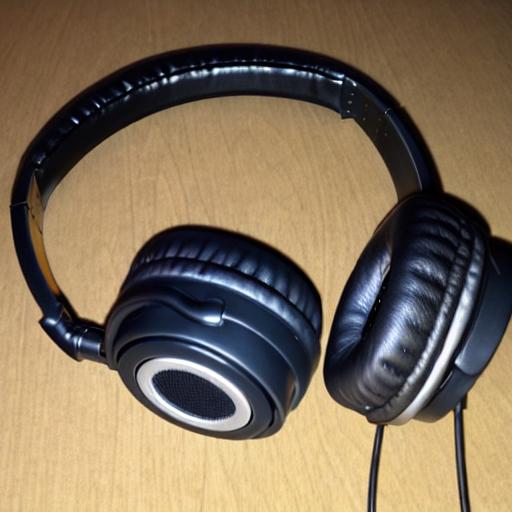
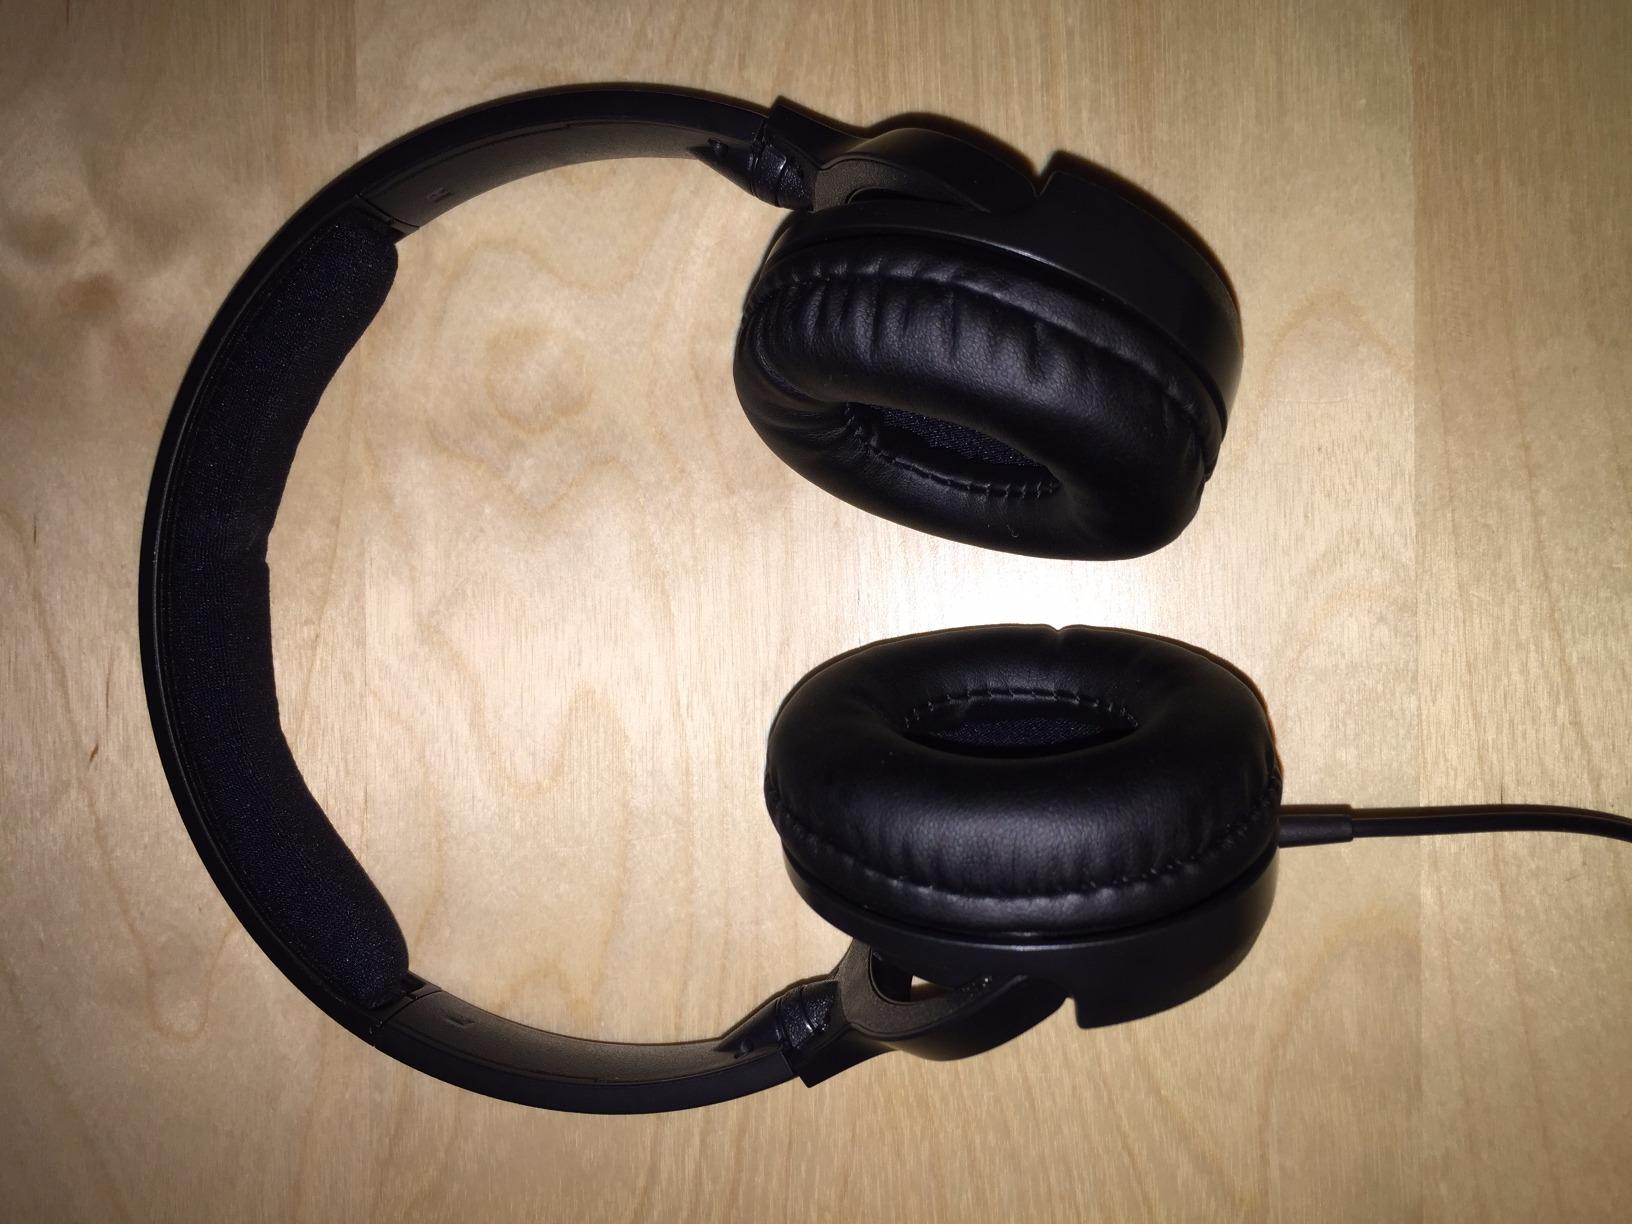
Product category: headphones
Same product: no